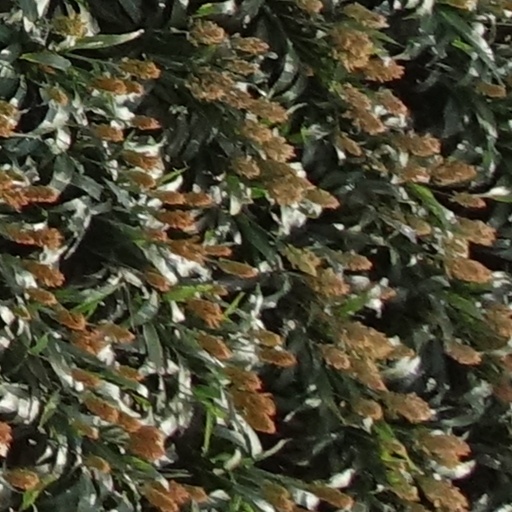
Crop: sorghum